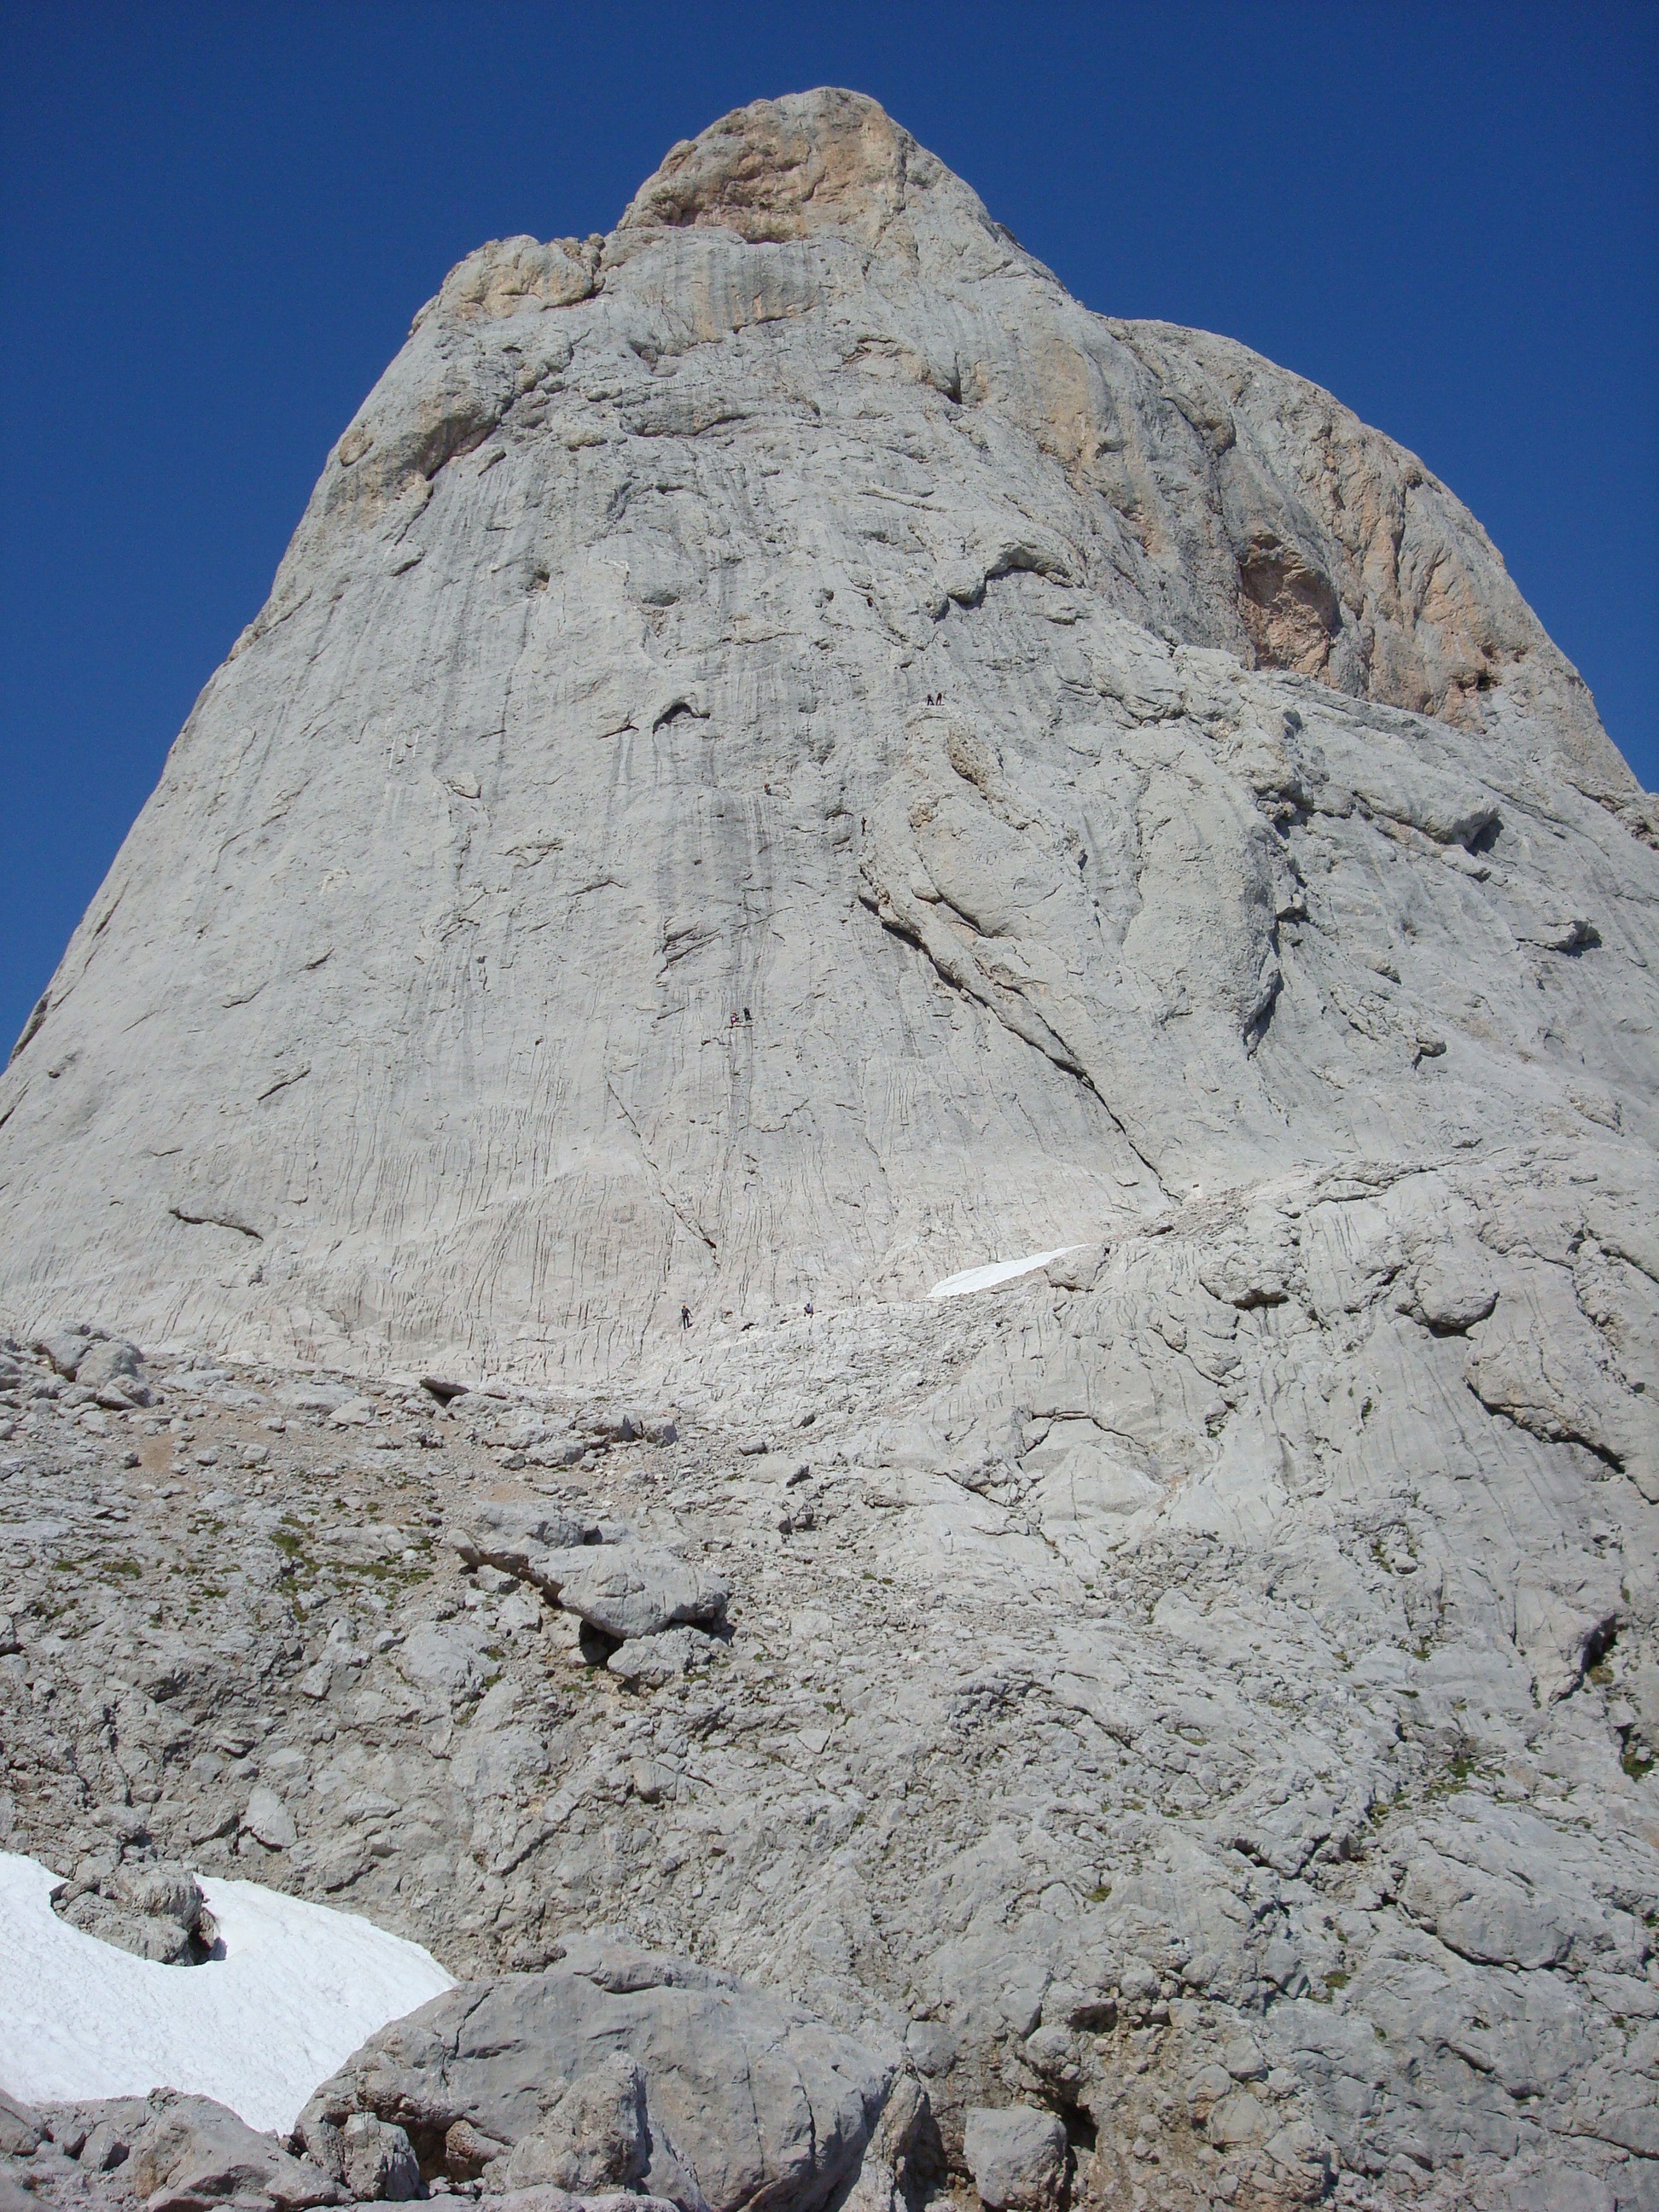
rock, mountain, adventure, peak, mountain range, monument, formation, training, terrain, security, material, ridge, summit, mountaineering, face, of, geology, mountains, badlands, boulder, plateau, this, rescue, bedrock, moraine, forces, asturias, escalation, mountainous landforms, urriellu